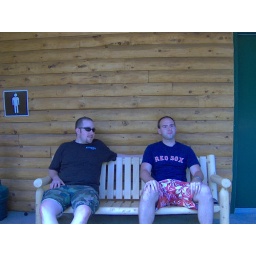
Ken &amp;amp; Devon hanging out by the bathroom waiting for us girls to hurry up.